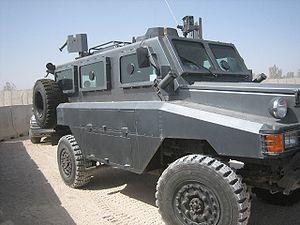
Le transport de personnel blindé REVA est un véhicule protégé contre les mines. Il est produit par Integrated Convoy Protection. La coque en forme de V du véhicule offre une protection contre les mines terrestres et les engins explosifs improvisés. Le véhicule peut accueillir au moins 10 passagers. Dix ports de tir sont également disponibles. Deux mitrailleuses légères peuvent être utilisées et couvrent à 360 degrés via des trappes et des tourelles à roulements.